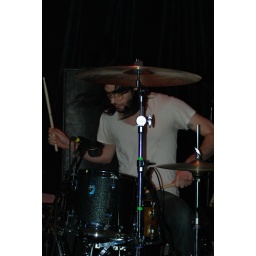
This cat used to break it down in math rock legends Dakota/Dakota